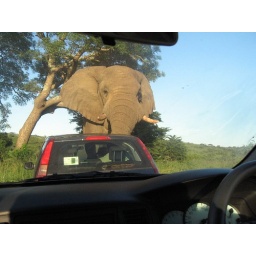
Elephant getting a bit too close to our car (we're in the grey car that the elephant is rubbing against!)